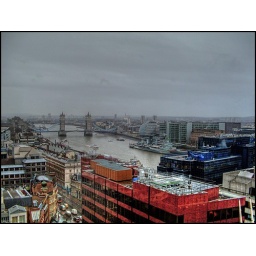
taken on monument tower in the city